Battle of Capo d'Orso

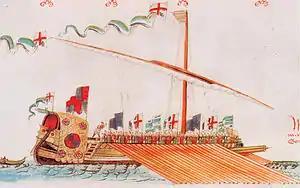
Mediterranean-style galley (Anthony Roll, c.1546).

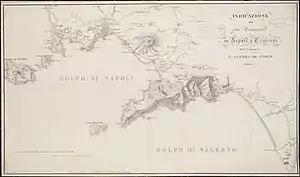
The Gulfs of Naples and Salerno (Andrea Jorio, 1819).

Mid-April, the French forces under the viscount of Lautrec reached the walls of Naples. The city was well defended and attempts to seize it by force by land and sea were pushed back, and a real siege began. The French cut the aqueducts bringing fresh water to Naples and, as the city had but a few wells, thirst quickly became a problem for the besieged. Food supplies were also fairly low. The Spaniards had but twenty days worth of wine and meat and between three and five months of grain. The French had also captured the main mills of the region and there were none in the city, forcing the Spaniards to use the extremely labour-intensive hand-mills. Spies notified the Venetians of several mutinies in the army among German, Italian, as well as Spanish regiments.